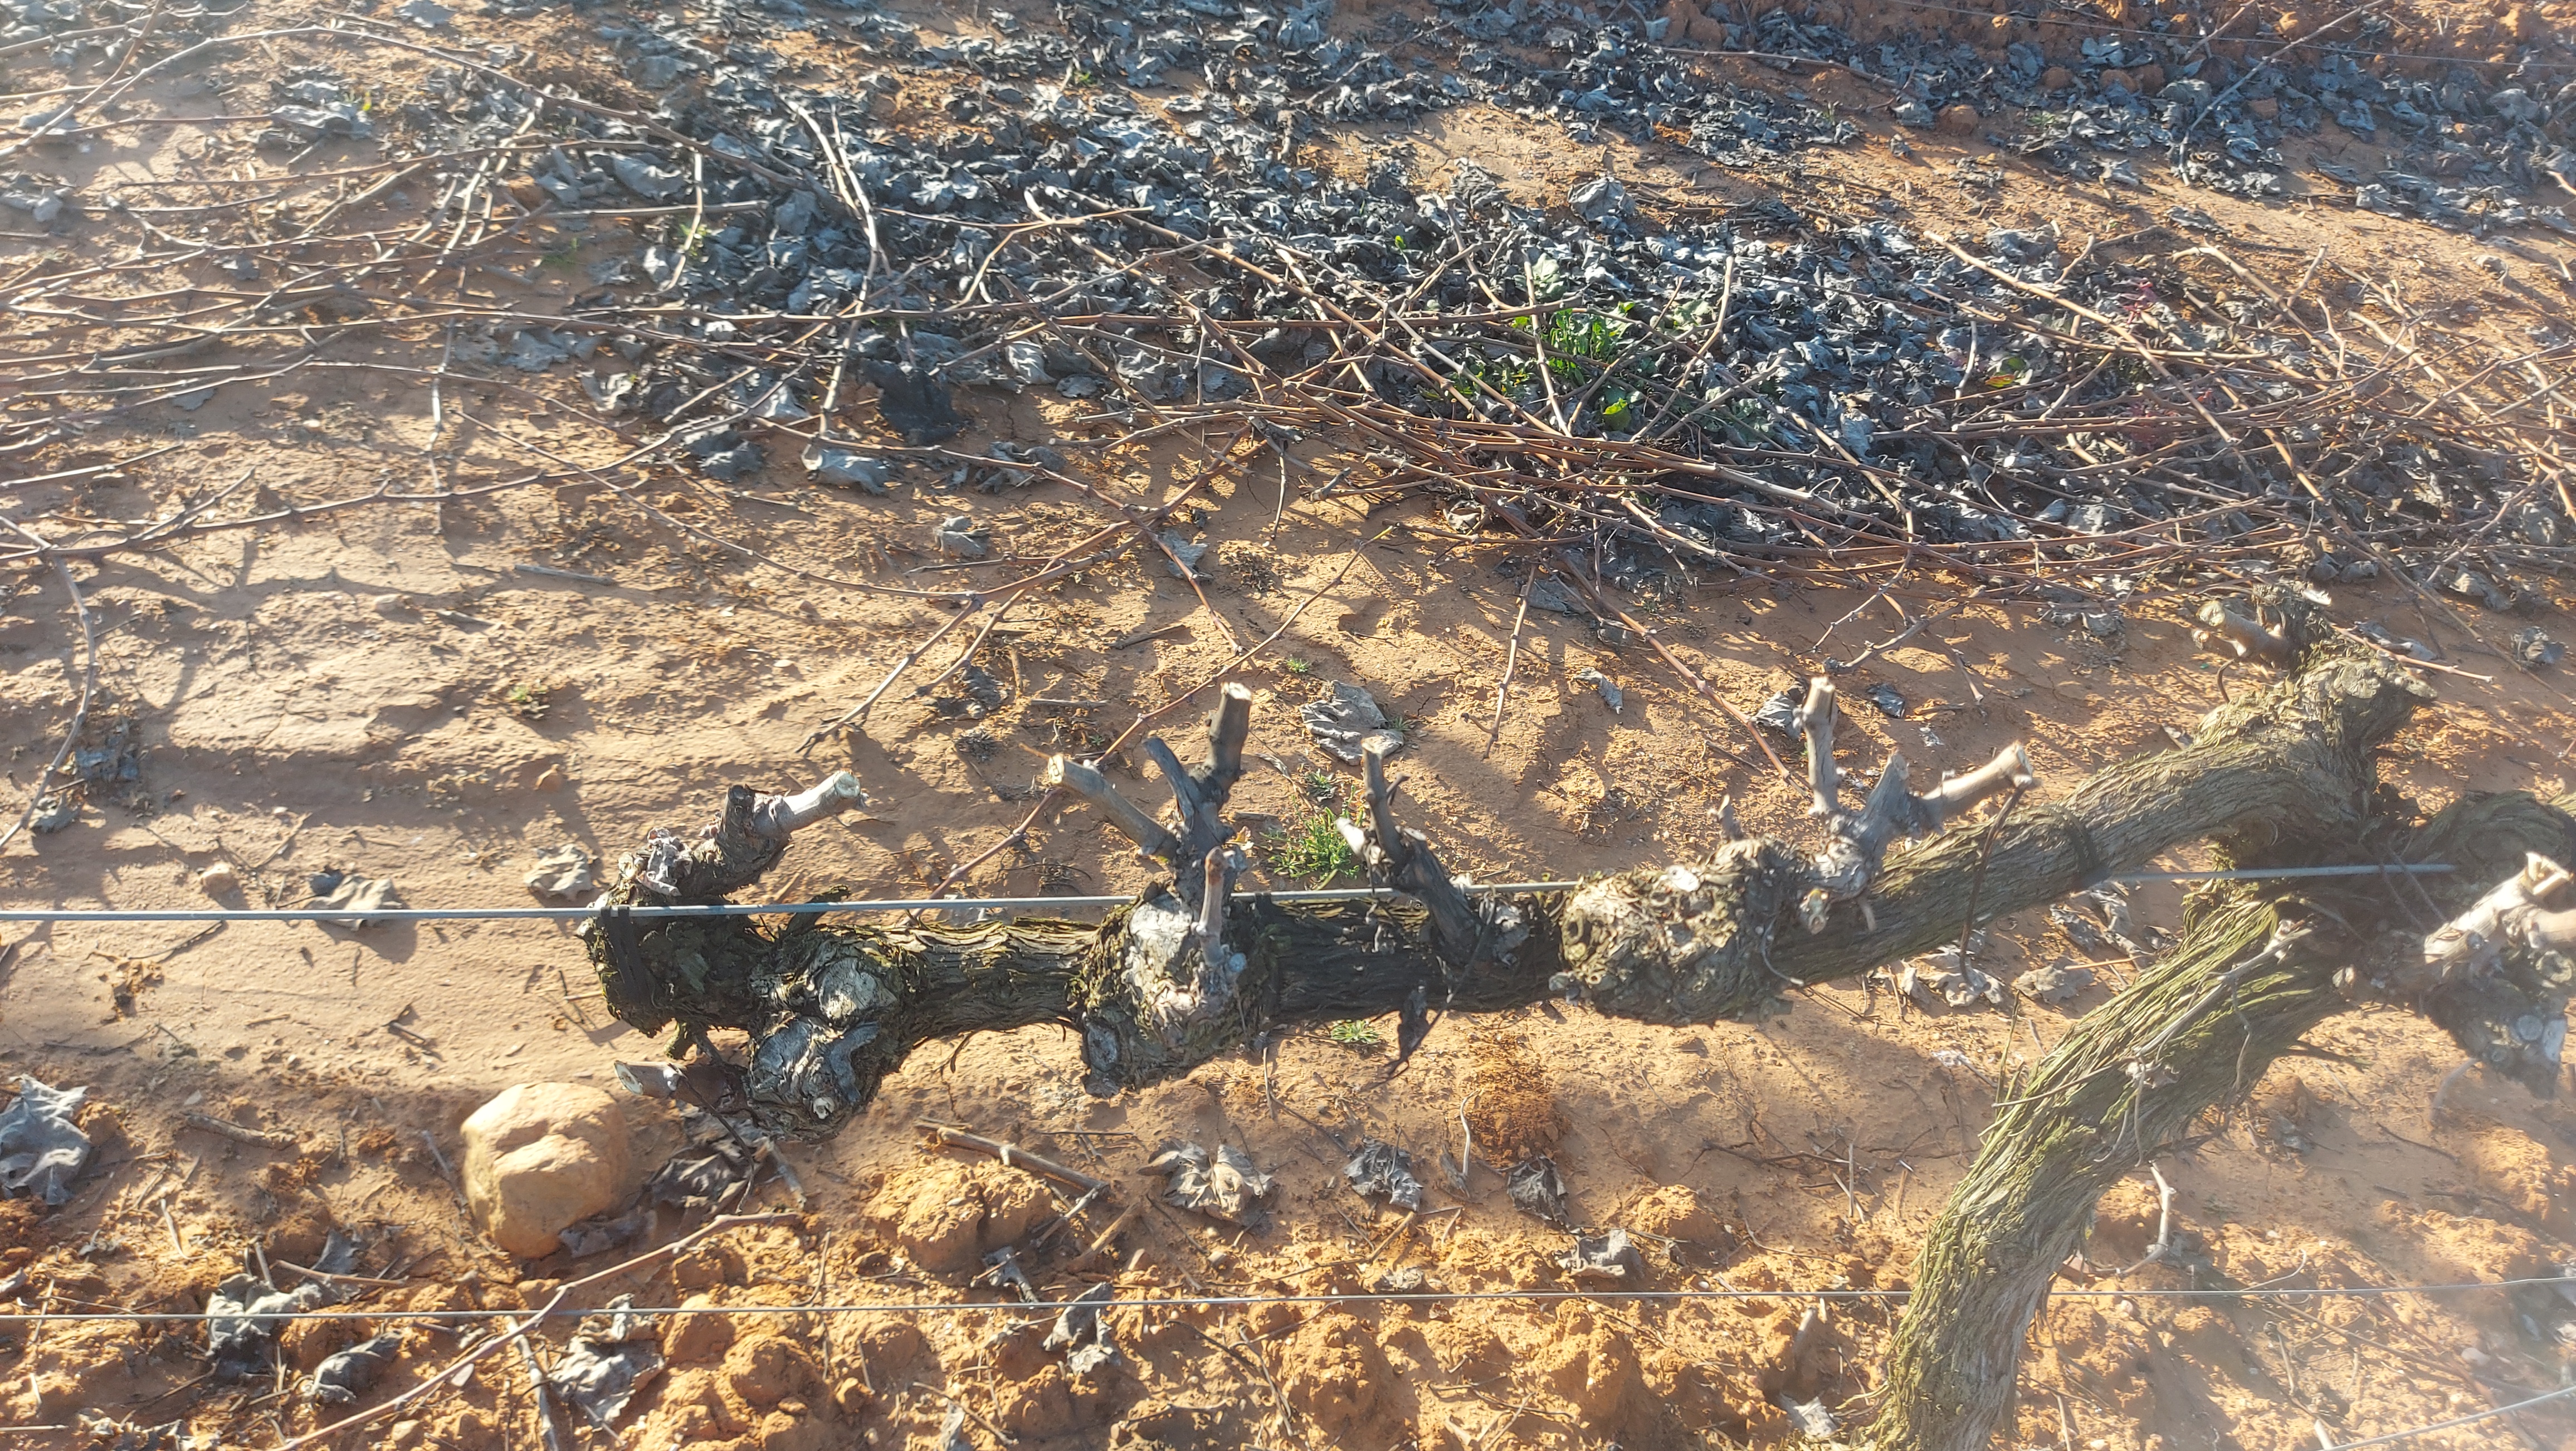
Unpruned shoots: 0
Pruned shoots: 8
Trunks: 1